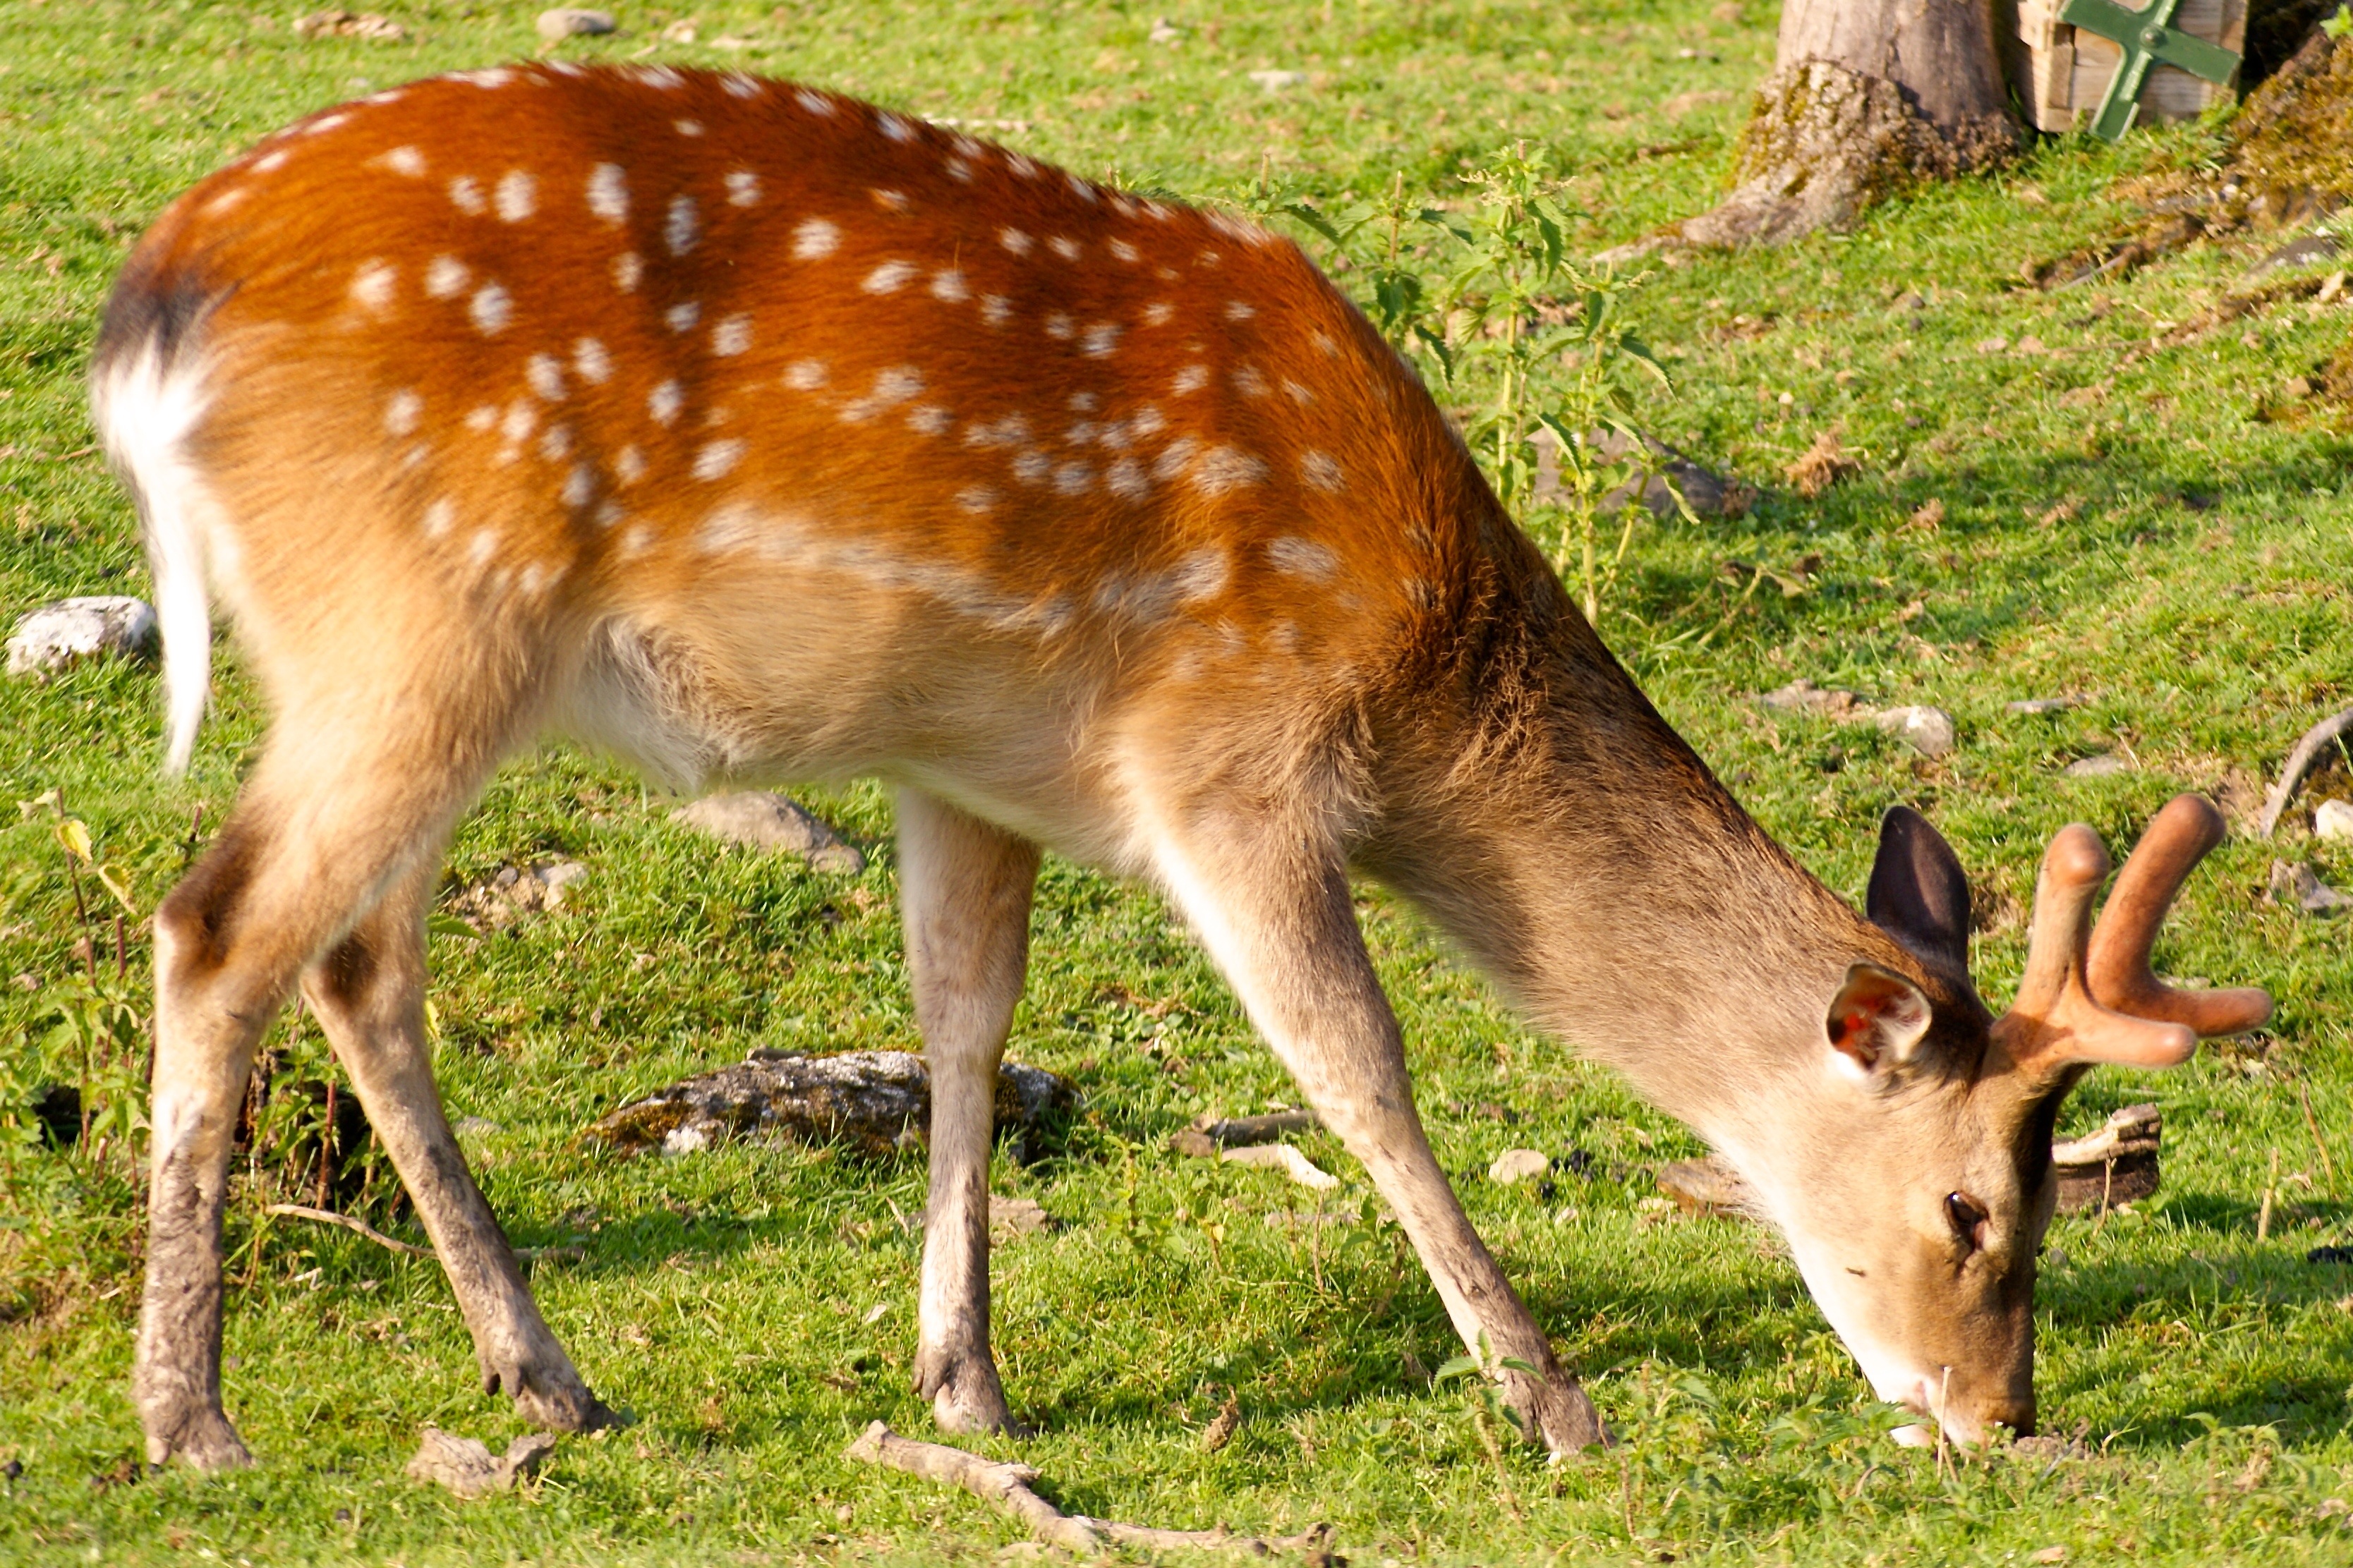
nature, forest, meadow, prairie, animal, wildlife, wild, deer, zoo, mammal, fauna, antler, gazelle, vertebrate, expression, impala, hirsch, roe deer, scheu, fallow deer, vicuna, red deer, wildlife park, white tailed deer, musk deer